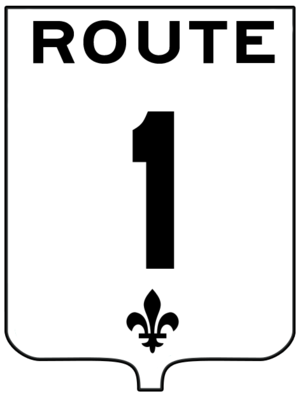
Signalisation de l'ancienne route québécoise 1
La route 112 est une route nationale québécoise d'orientation est/ouest située sur la rive sud du fleuve Saint-Laurent. Elle dessert les régions de Montréal, de Montérégie, de l'Estrie et de Chaudière-Appalaches.
La route 171 est une route nationale québécoise d'orientation nord/sud située sur la rive sud du fleuve Saint-Laurent. Elle dessert la région administrative de Chaudière-Appalaches.